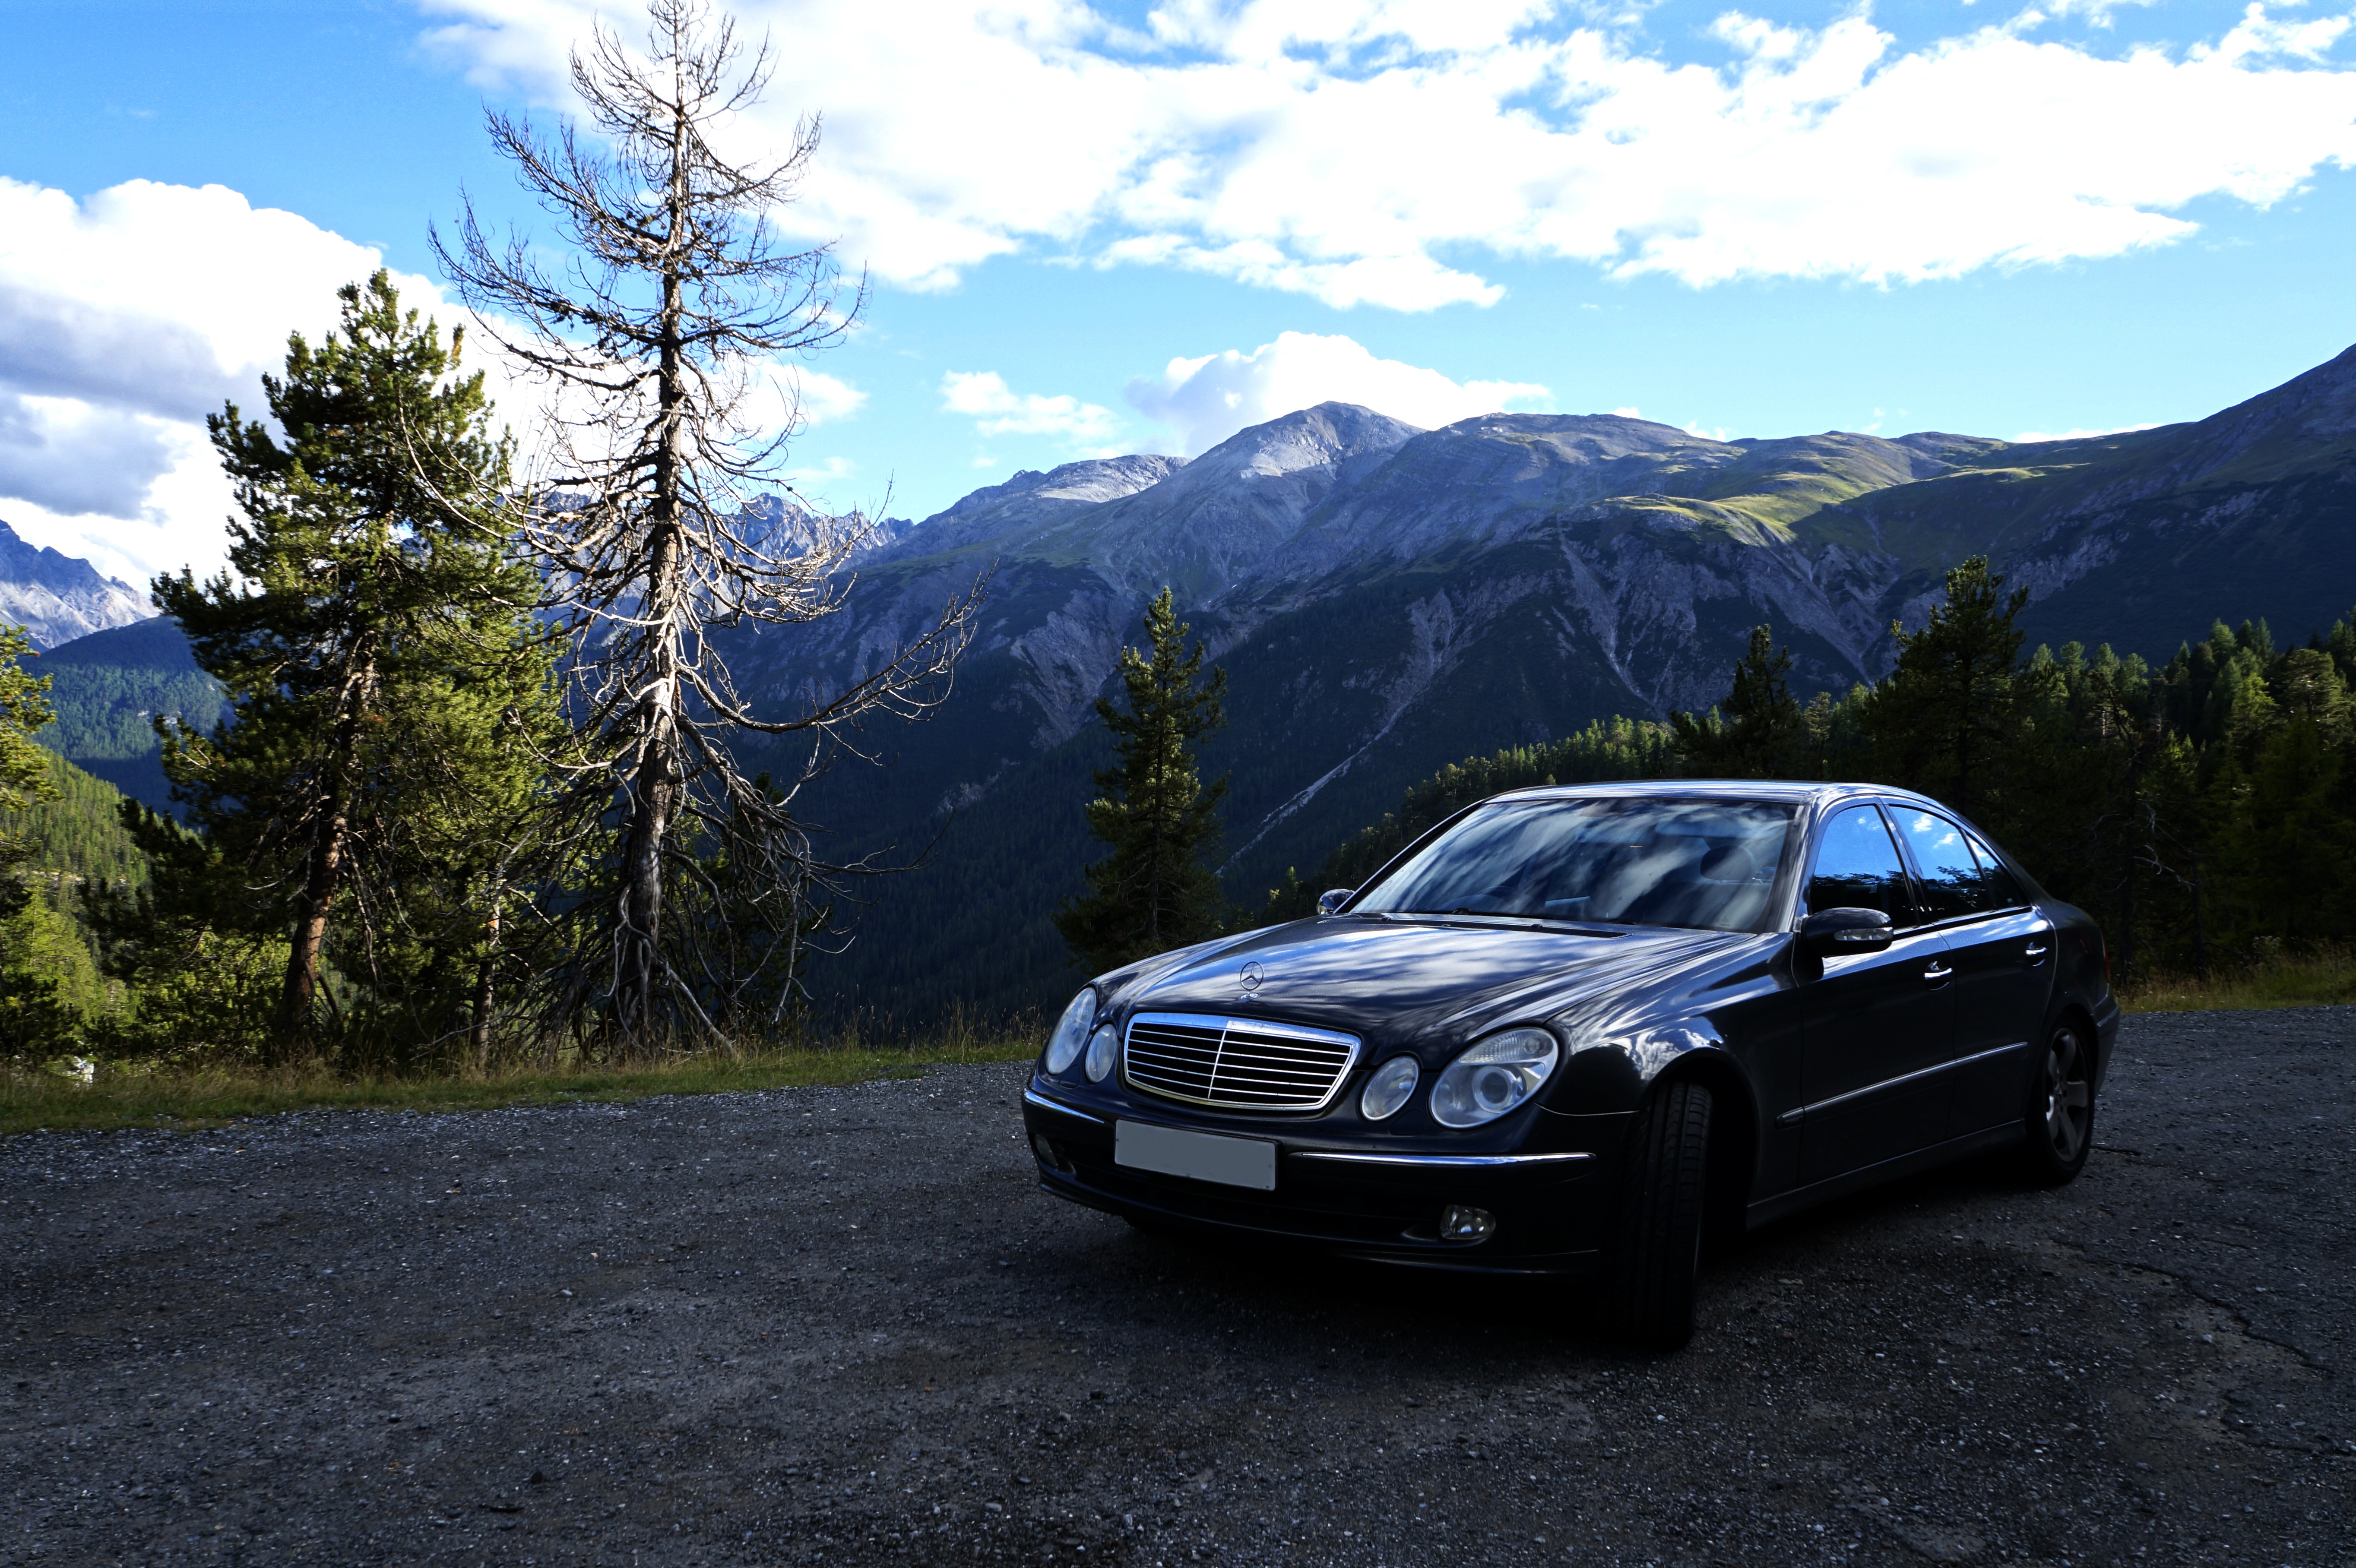
car, wheel, driving, transport, vehicle, supercar, sedan, mercedes, mercedes benz, merc, land vehicle, automobile make, automotive design, luxury vehicle, performance car, executive car